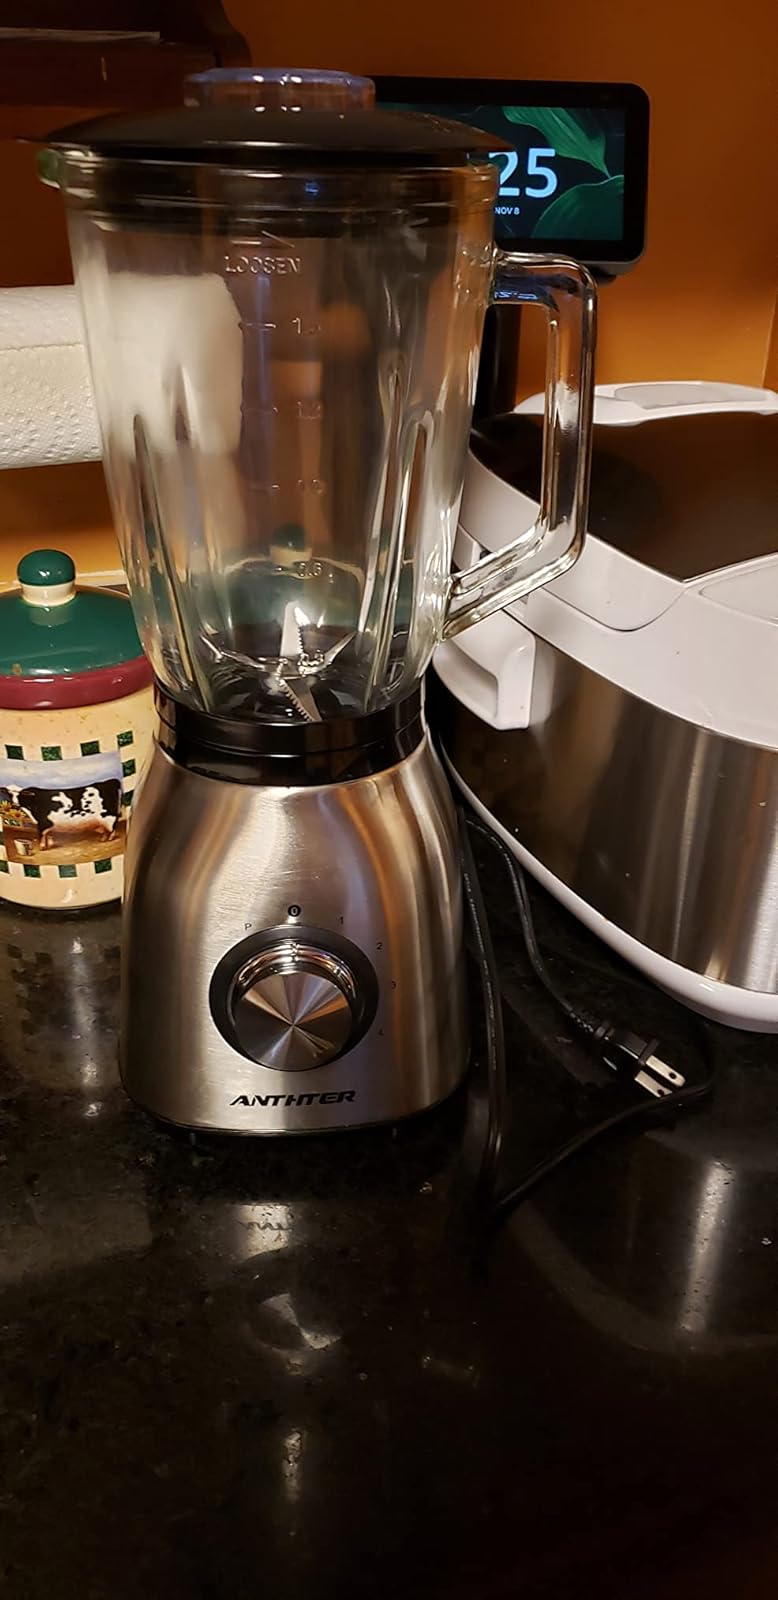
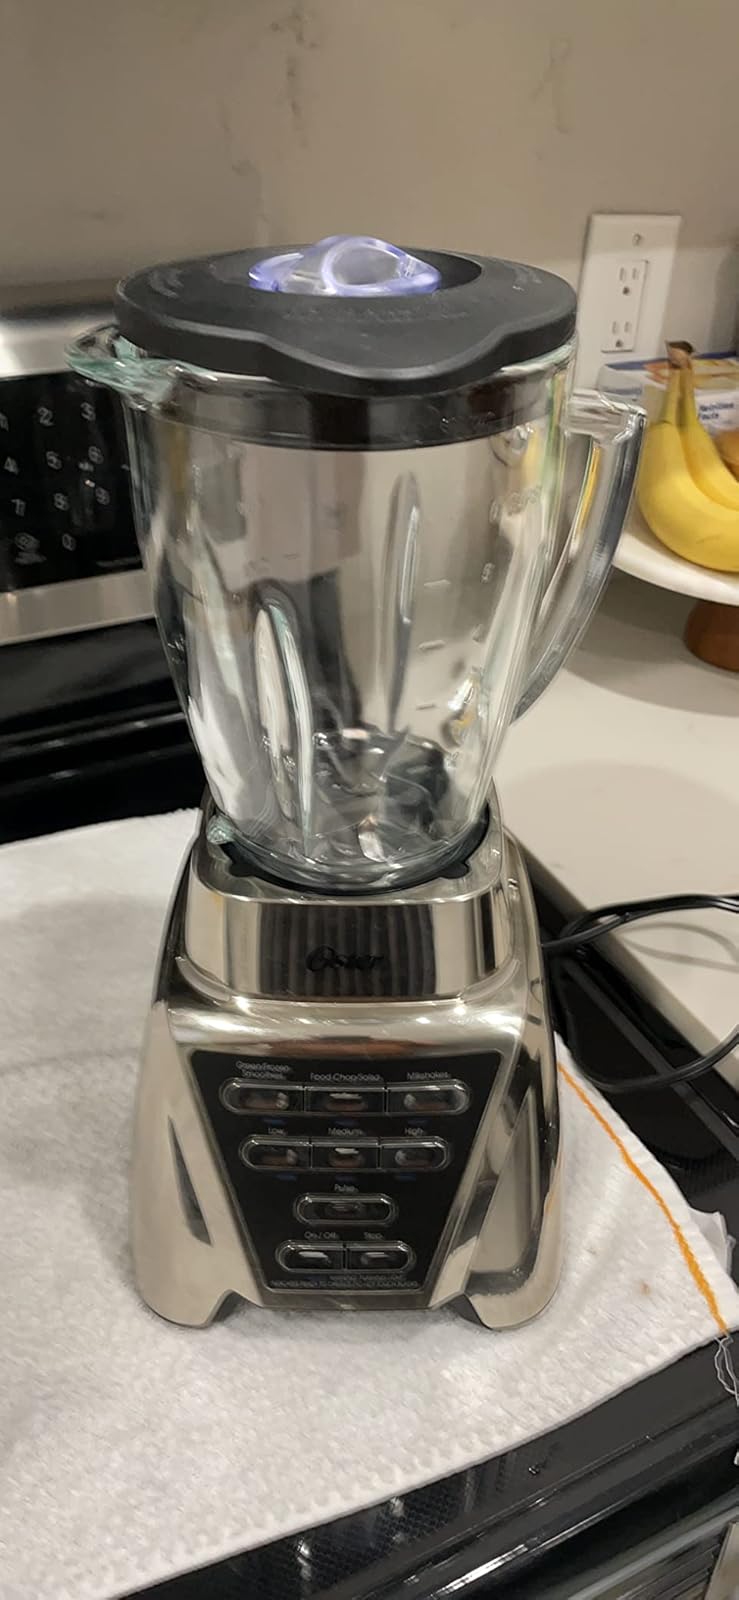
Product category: items_blender
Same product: no